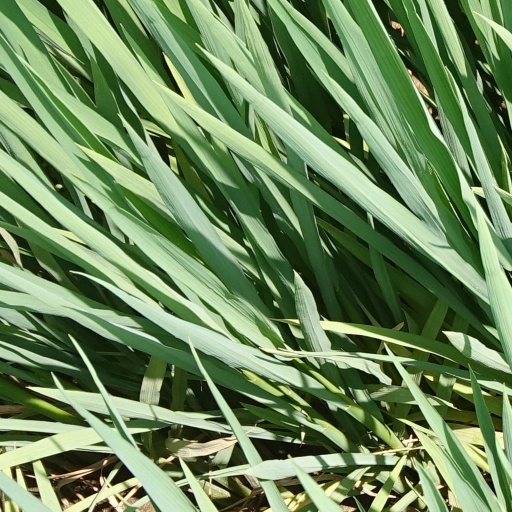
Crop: rice